Deep vein thrombosis

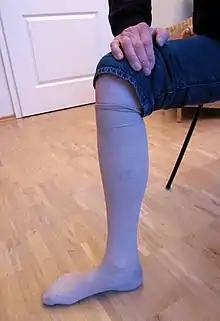
An example of a compression stocking

Travelling "is an often cited yet relatively uncommon" cause of VTE. Suggestions for at-risk long-haul travelers include calf exercises, frequent walking, and aisle seating in airplanes to ease walking. Graduated compression stockings have sharply reduced the levels of asymptomatic DVT in airline passengers, but the effect on symptomatic DVT, PE, or mortality is unknown, as none of the individuals studied developed these outcomes. However, graduated compression stockings are not suggested for long-haul travelers (>4 hours) without risk factors for VTE. Likewise, neither aspirin nor anticoagulants are suggested in the general population undertaking long-haul travel. Those with significant VTE risk factors undertaking long-haul travel are suggested to use either graduated compression stockings or LMWH for VTE prevention. If neither of these two methods are feasible, then aspirin is suggested.